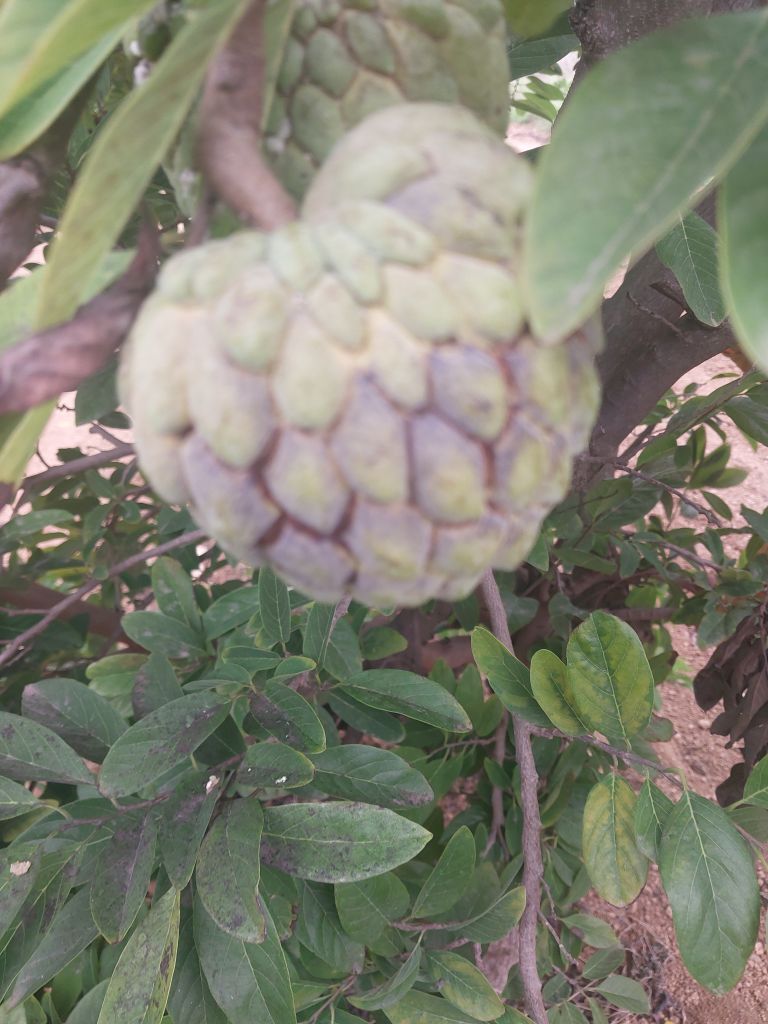
Disease label: Athracnose